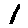
Label: 1